Mammuth

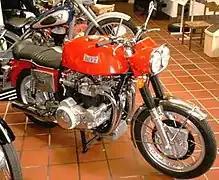
The Munch-"4 TTS 1200 Mammut" model used in the film.

Over the course of his endeavor, he loses his way and wonders about the sense of his life. He relives memories from his past, especially concerning his girlfriend who many years ago died in a motorcycle accident. He visits his previous places of employment, old friends, his aging cousin and the home of his estranged brother, hoping to make amends. He also gets to know his niece, who introduces him to the world of naïve art. Realising that people perceive him as a bit of a jerk, he returns to his brother's house and his niece takes him into her world where he re-discovers himself and the poet within. Eventually he visits the site where the accident happened. He places a remembrance bouquet and shakes off the memories, finally liberating himself. He returns to his wife newly invigorated, happy about his future.